Bussetti

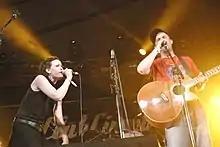
Charlie Miller and Jana Hermon front Bussetti at the 2004 Dour festival

The live band revolved around a core of five, supplemented by various others. The initial line-up was: